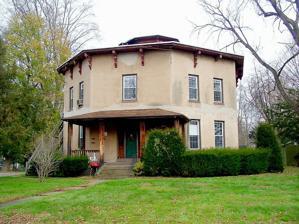
Building: Williams and Stancliff Octagon Houses
Country: United States of America
Year built: 1853
Historic houses in Connecticut, United States United States historic place Williams and Stancliff Octagon Houses U.S. National Register of Historic Places The northern of the two houses Show map of Connecticut Show map of the United States Location 26 and 28 Marlborough Street, Portland, Connecticut Coordinates 41°34′21″N 72°38′20″W / 41.57250°N 72.63889°W / 41.57250; -72.63889 Area 2 acres (0.81 ha) Built c. 1853–1855 Architectural style Octagon Mode and Italianate NRHP reference No. 76001985 Added to NRHP April 22, 1976 The Joseph Williams Octagon House and the Gilbert Stancliff Octagon House are once-identical historic mid-1850s octagon houses located next to each other at 26 and 28 Marlborough Street in Portland, Connecticut .  Constructed of Portland brownstone in the 1850s, they are distinctive as the only known pair of little-altered octagon houses in the state.  The pair of houses, also known as the Octagon House Pair , was added to the National Register of Historic Places in 1976. Description and history The two octagon houses are located just outside the town center of Portland, on the north side of Marlborough Street.  They are set well back from the street, with a wide grassy expanse in between.  Both buildings are two stories in height, with brownstone walls that have been finished in painted stucco.  Each has an octagonal cupola at the center of the roof, and a single-story porch on the front facade, sheltering the main entrance.  The Stancliff house's porch is a 20th-century replacement.  The main roof eave on each house is adorned with carved wooden brackets.  When evaluated for National Register listing in the 1970s, the building interiors appeared to be relatively little-altered, despite conversion of one of the buildings to apartments. The southern house The two houses were built for Gilbert Stancliff and his brother-in-law, Joseph Williams, and his wife Laura.  The stone for their construction came from the local brownstone quarry owned by Stancliff.  They may have been built by Stancliff's brother Charles, who was a local builder. See also List of octagon houses National Register of Historic Places listings in Middlesex County, Connecticut References